James Cowser

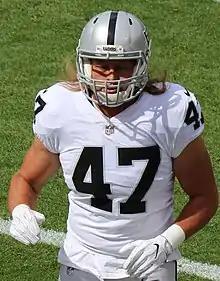
James Cowser in 2017

Cowser signed with the Oakland Raiders after going undrafted in the 2016 NFL draft. On September 3, 2016, he was waived/injured by the Raiders and placed on injured reserve. On September 10, he was released from the Raiders' injured reserve. He was signed to the practice squad on October 4, 2016. He was promoted to the active roster on November 26, 2016.